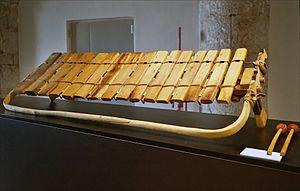
Cet article recense les pratiques inscrites au patrimoine culturel immatériel au Mozambique.
Le Timbila des Chopi est une tradition de musique orchestrale des communautés Chopi originaires de la province d'Inhambane au Mozambique. Les Timbila sont des xylophones traditionnels en bois. Le Timbila des Chopi est inscrit sur la liste représentative du patrimoine culturel immatériel de l'humanité en 2008.